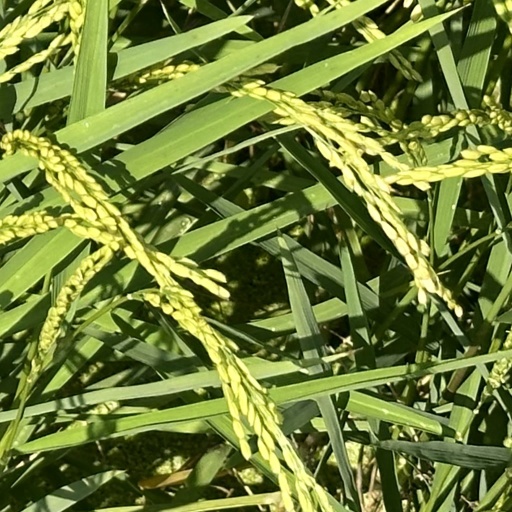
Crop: rice